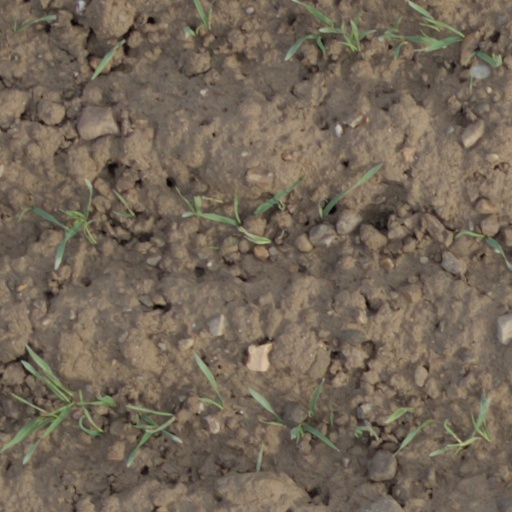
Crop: wheat